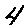
Label: 4